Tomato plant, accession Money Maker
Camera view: tilt-top (135 deg); turntable rotation: 120 degrees
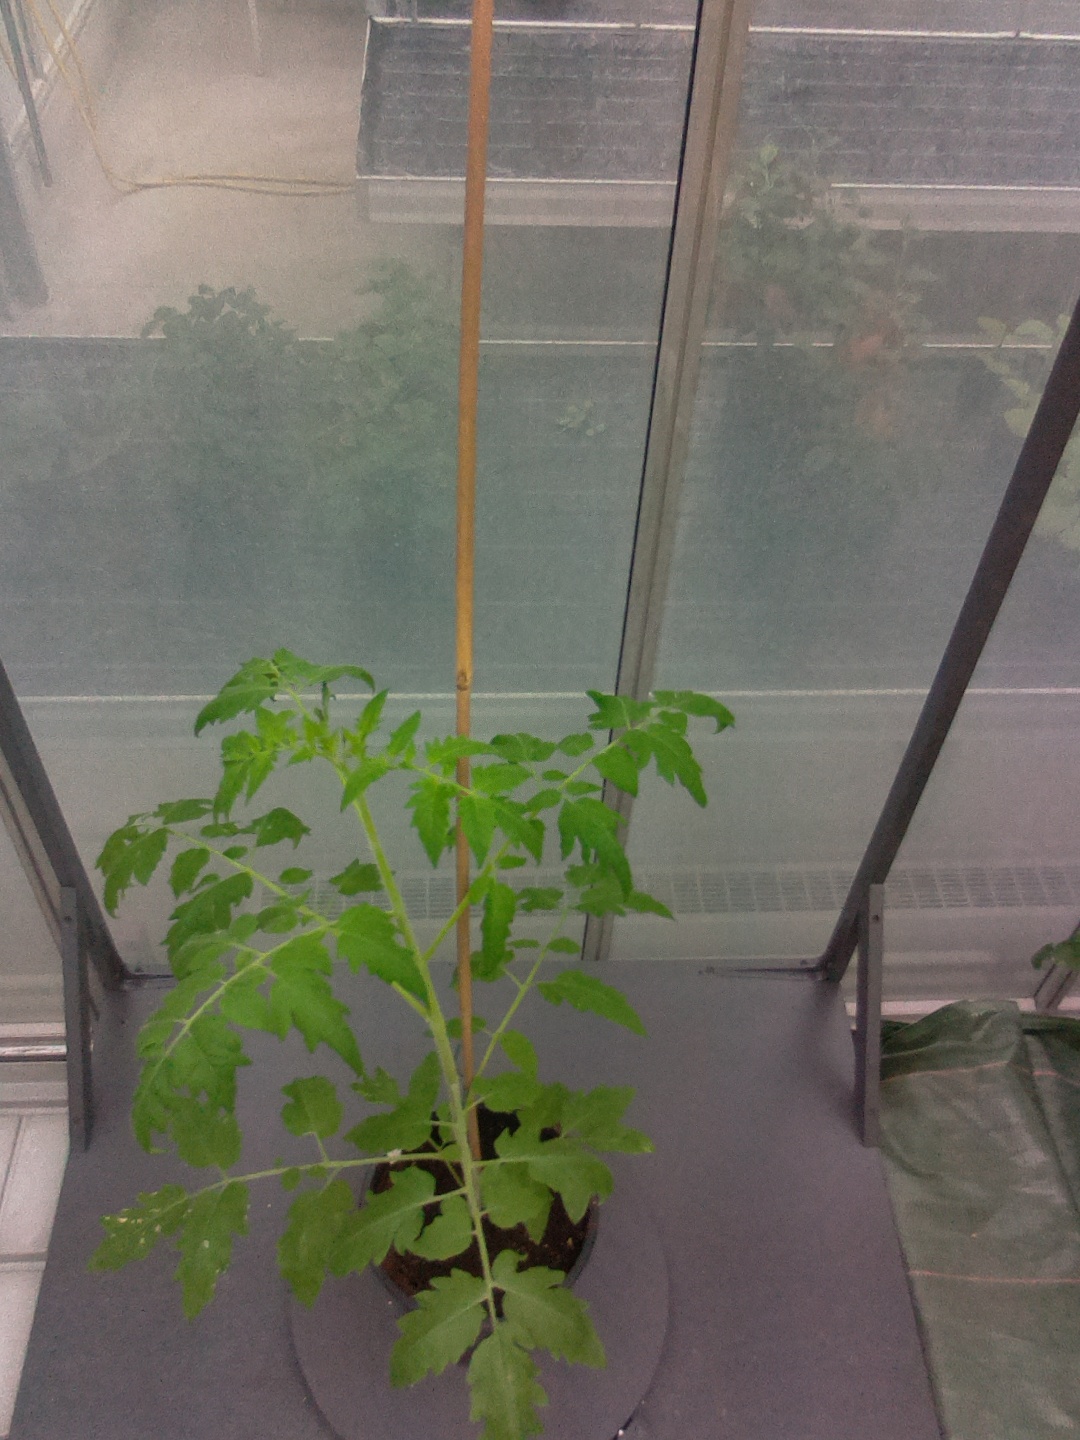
BBCH growth stage 14: 8 of true leaves visible